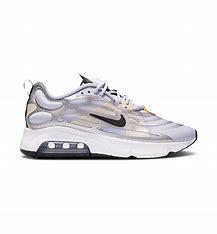
Brand: Nike
Model: Air Max Exosense